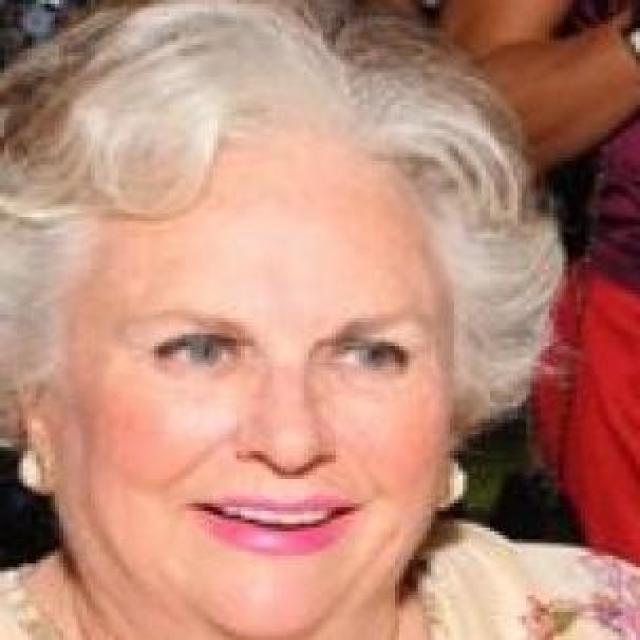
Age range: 65+